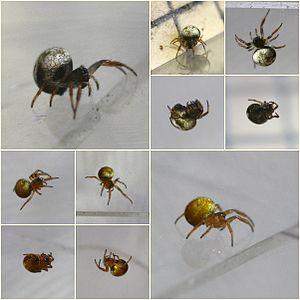
Theridiosoma est un genre d'araignées aranéomorphes de la famille des Theridiosomatidae.
Theridiosoma gemmosum est une espèce d'araignées aranéomorphes de la famille des Theridiosomatidae.